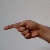
The image shows a hand gesture representing the letter 'G' in Indian Sign Language.